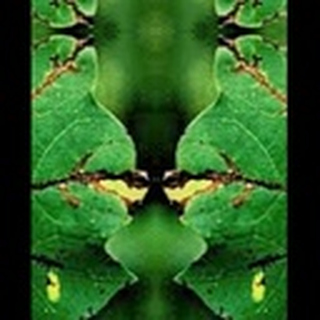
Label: cotton_bacterial_blight